Goyang Gymnasium

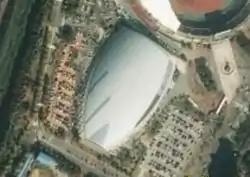

Goyang Gymnasium, also known as Goyang Indoor Stadium or Goyang Sono Arena due to sponsorship reasons, is an indoor sporting arena. It is part of Goyang Sports Complex, located in Goyang, South Korea. The capacity of the arena is 6,216 for basketball matches. Goyang Sono Skygunners of the Korean Basketball League are the tenants. The venue hosted fencing at the 2014 Asian Games.